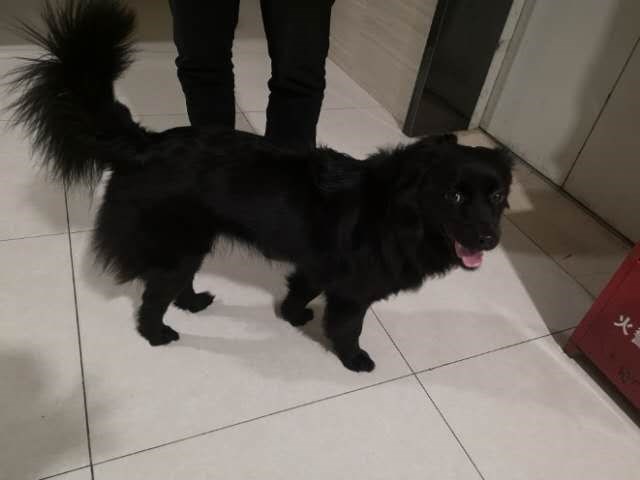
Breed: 3580-n000122-Labrador_retriever